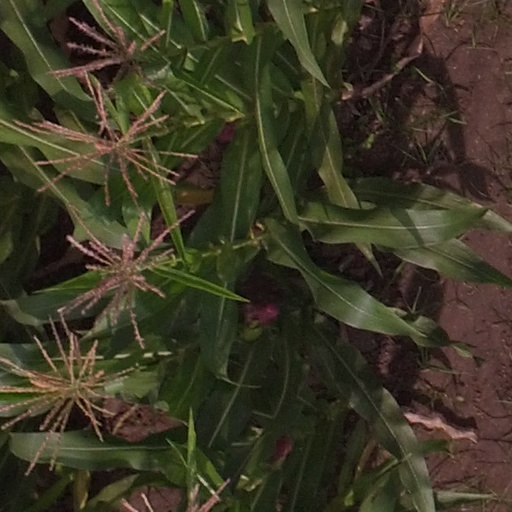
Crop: maize; corn